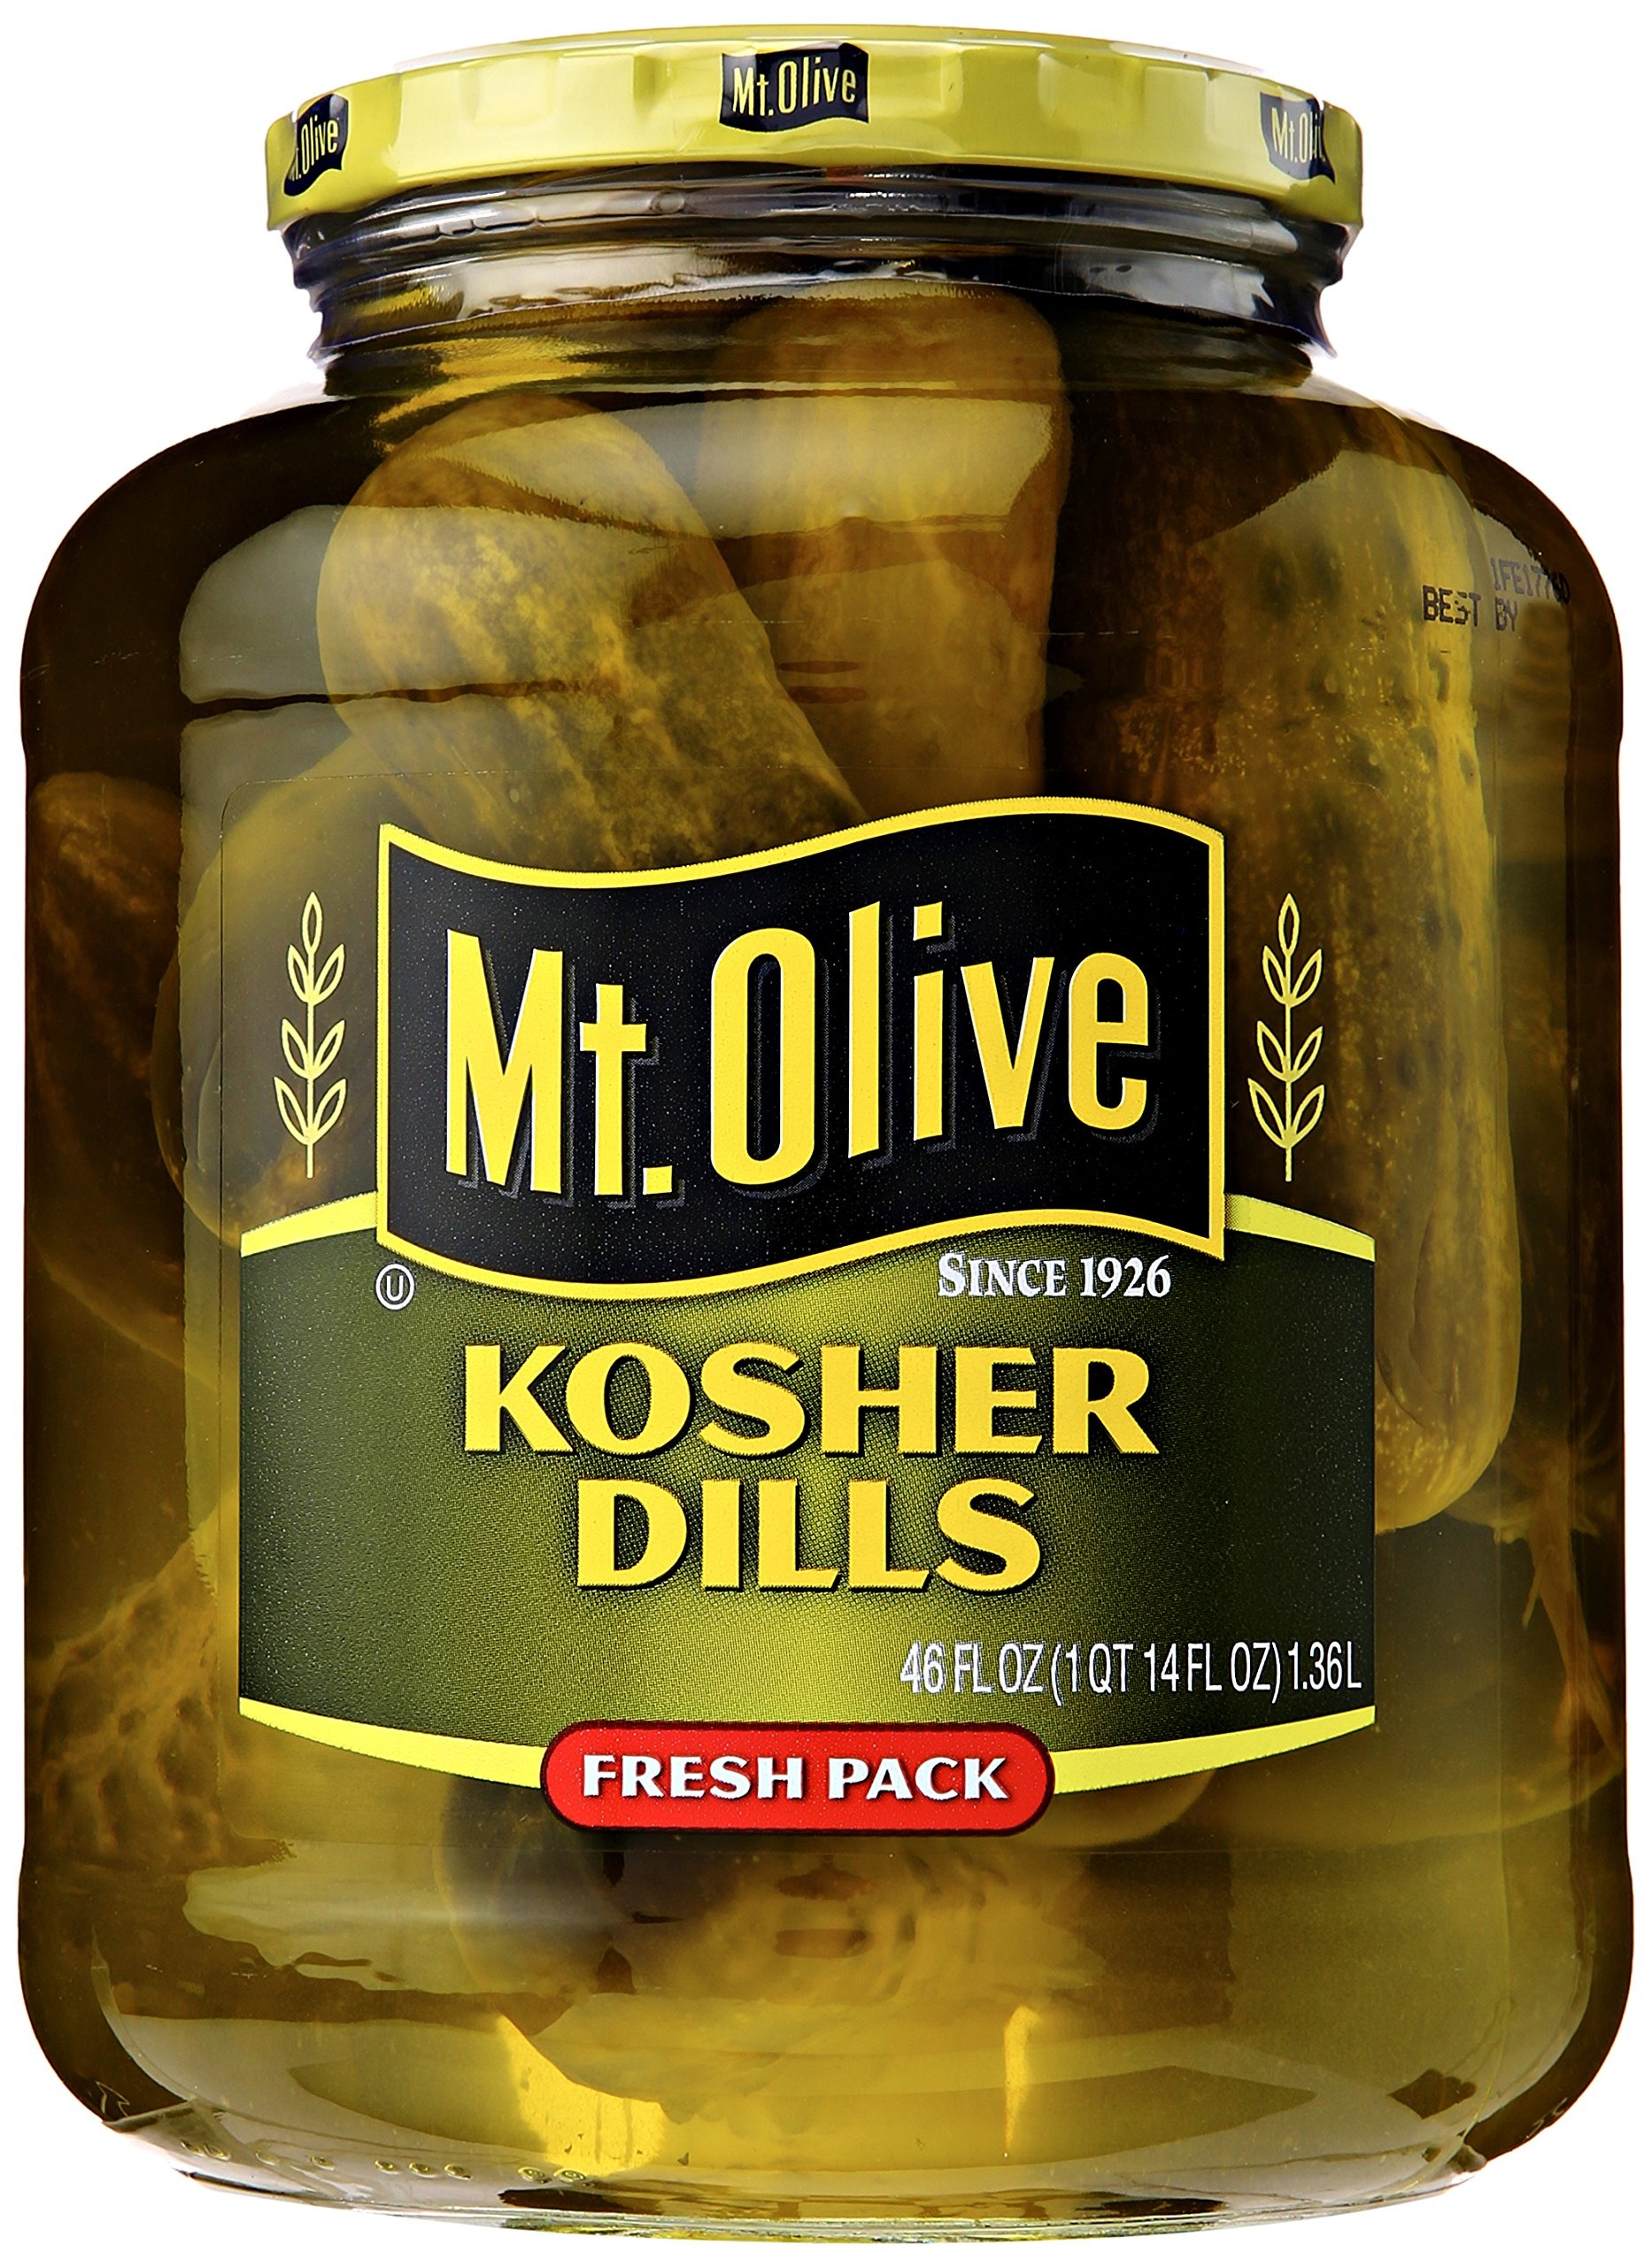
Item Name: MT. Olive Kosher Dills Pickles Jar, 46 oz
Bullet Point 1: Product Type:Grocery
Bullet Point 2: Item Package Dimension:6.35 " L X4.8 " W X 4.8 " H
Bullet Point 3: Item Package Weight:4.25 lbs
Bullet Point 4: Country Of Origin: United States
Product Description: dill pickles
Value: 46.0
Unit: Ounce

Price: 4.29